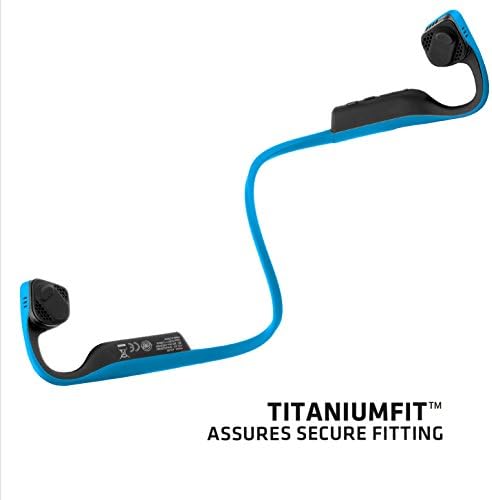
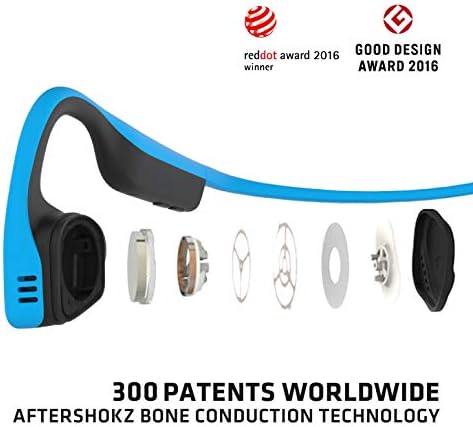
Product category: headphones
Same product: yes